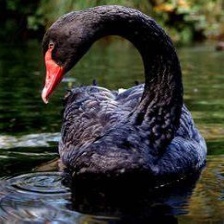
Species: BLACK SWAN
Scientific name: CYGNUS ATRATUS
ImageNet parent category: black_swan